Mount Oglethorpe

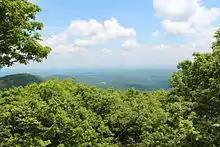
View from Mount Oglethorpe

Mount Oglethorpe had been settled by the Cherokees since at least the 1700s. The Cherokees bent trees to mark their trails and shelters on the mountain. White settlers began moving into the area after the Georgia Land Lotteries of the early 1800s.